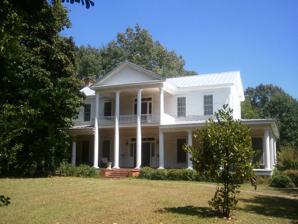
Building: Cocke-Martin-Jackson House
Country: United States of America
Year built: 1845
Historic house in Mississippi, United States United States historic place Cocke--Martin--Jackson House U.S. National Register of Historic Places The Cocke-Martin-Jackson House in 2013 Location in Mississippi Show map of Mississippi Location in United States Show map of the United States Location 107 Pleasant Street, Brandon, Mississippi Coordinates 32°16′18″N 89°58′51″W / 32.27167°N 89.98083°W / 32.27167; -89.98083 Area less than one acre Built 1840 ( 1840 ) Built by Thomas Baytop Cocke, Architectural style Greek Revival , Colonial Revival MPS Brandon MPS NRHP reference No. 97000799 Added to NRHP August 1, 1997 The Cocke-Martin-Jackson House is a historic mansion in Brandon, Mississippi , United States. History The two-story mansion was built from 1840 to 1845 for Thomas Baytop Cocke, a farmer. It was purchased by Charles Lyman Martin in 1891. When their daughter Ella May married Eugene Edgar Jackson in 1894, they purchased more land and turned it into a 1,500-acre (610 ha) plantation. Several decades later, it was inherited by their son, Eugene Anselum Jackson, who restored it in the 1930s. The property was purchased by Henry Allen in 1942, with only 10 acres (4.0 ha) left. By the late 1990s, it belonged to their son, Albert Allen. Architectural significance It has been listed on the National Register of Historic Places since August 1, 1997. References